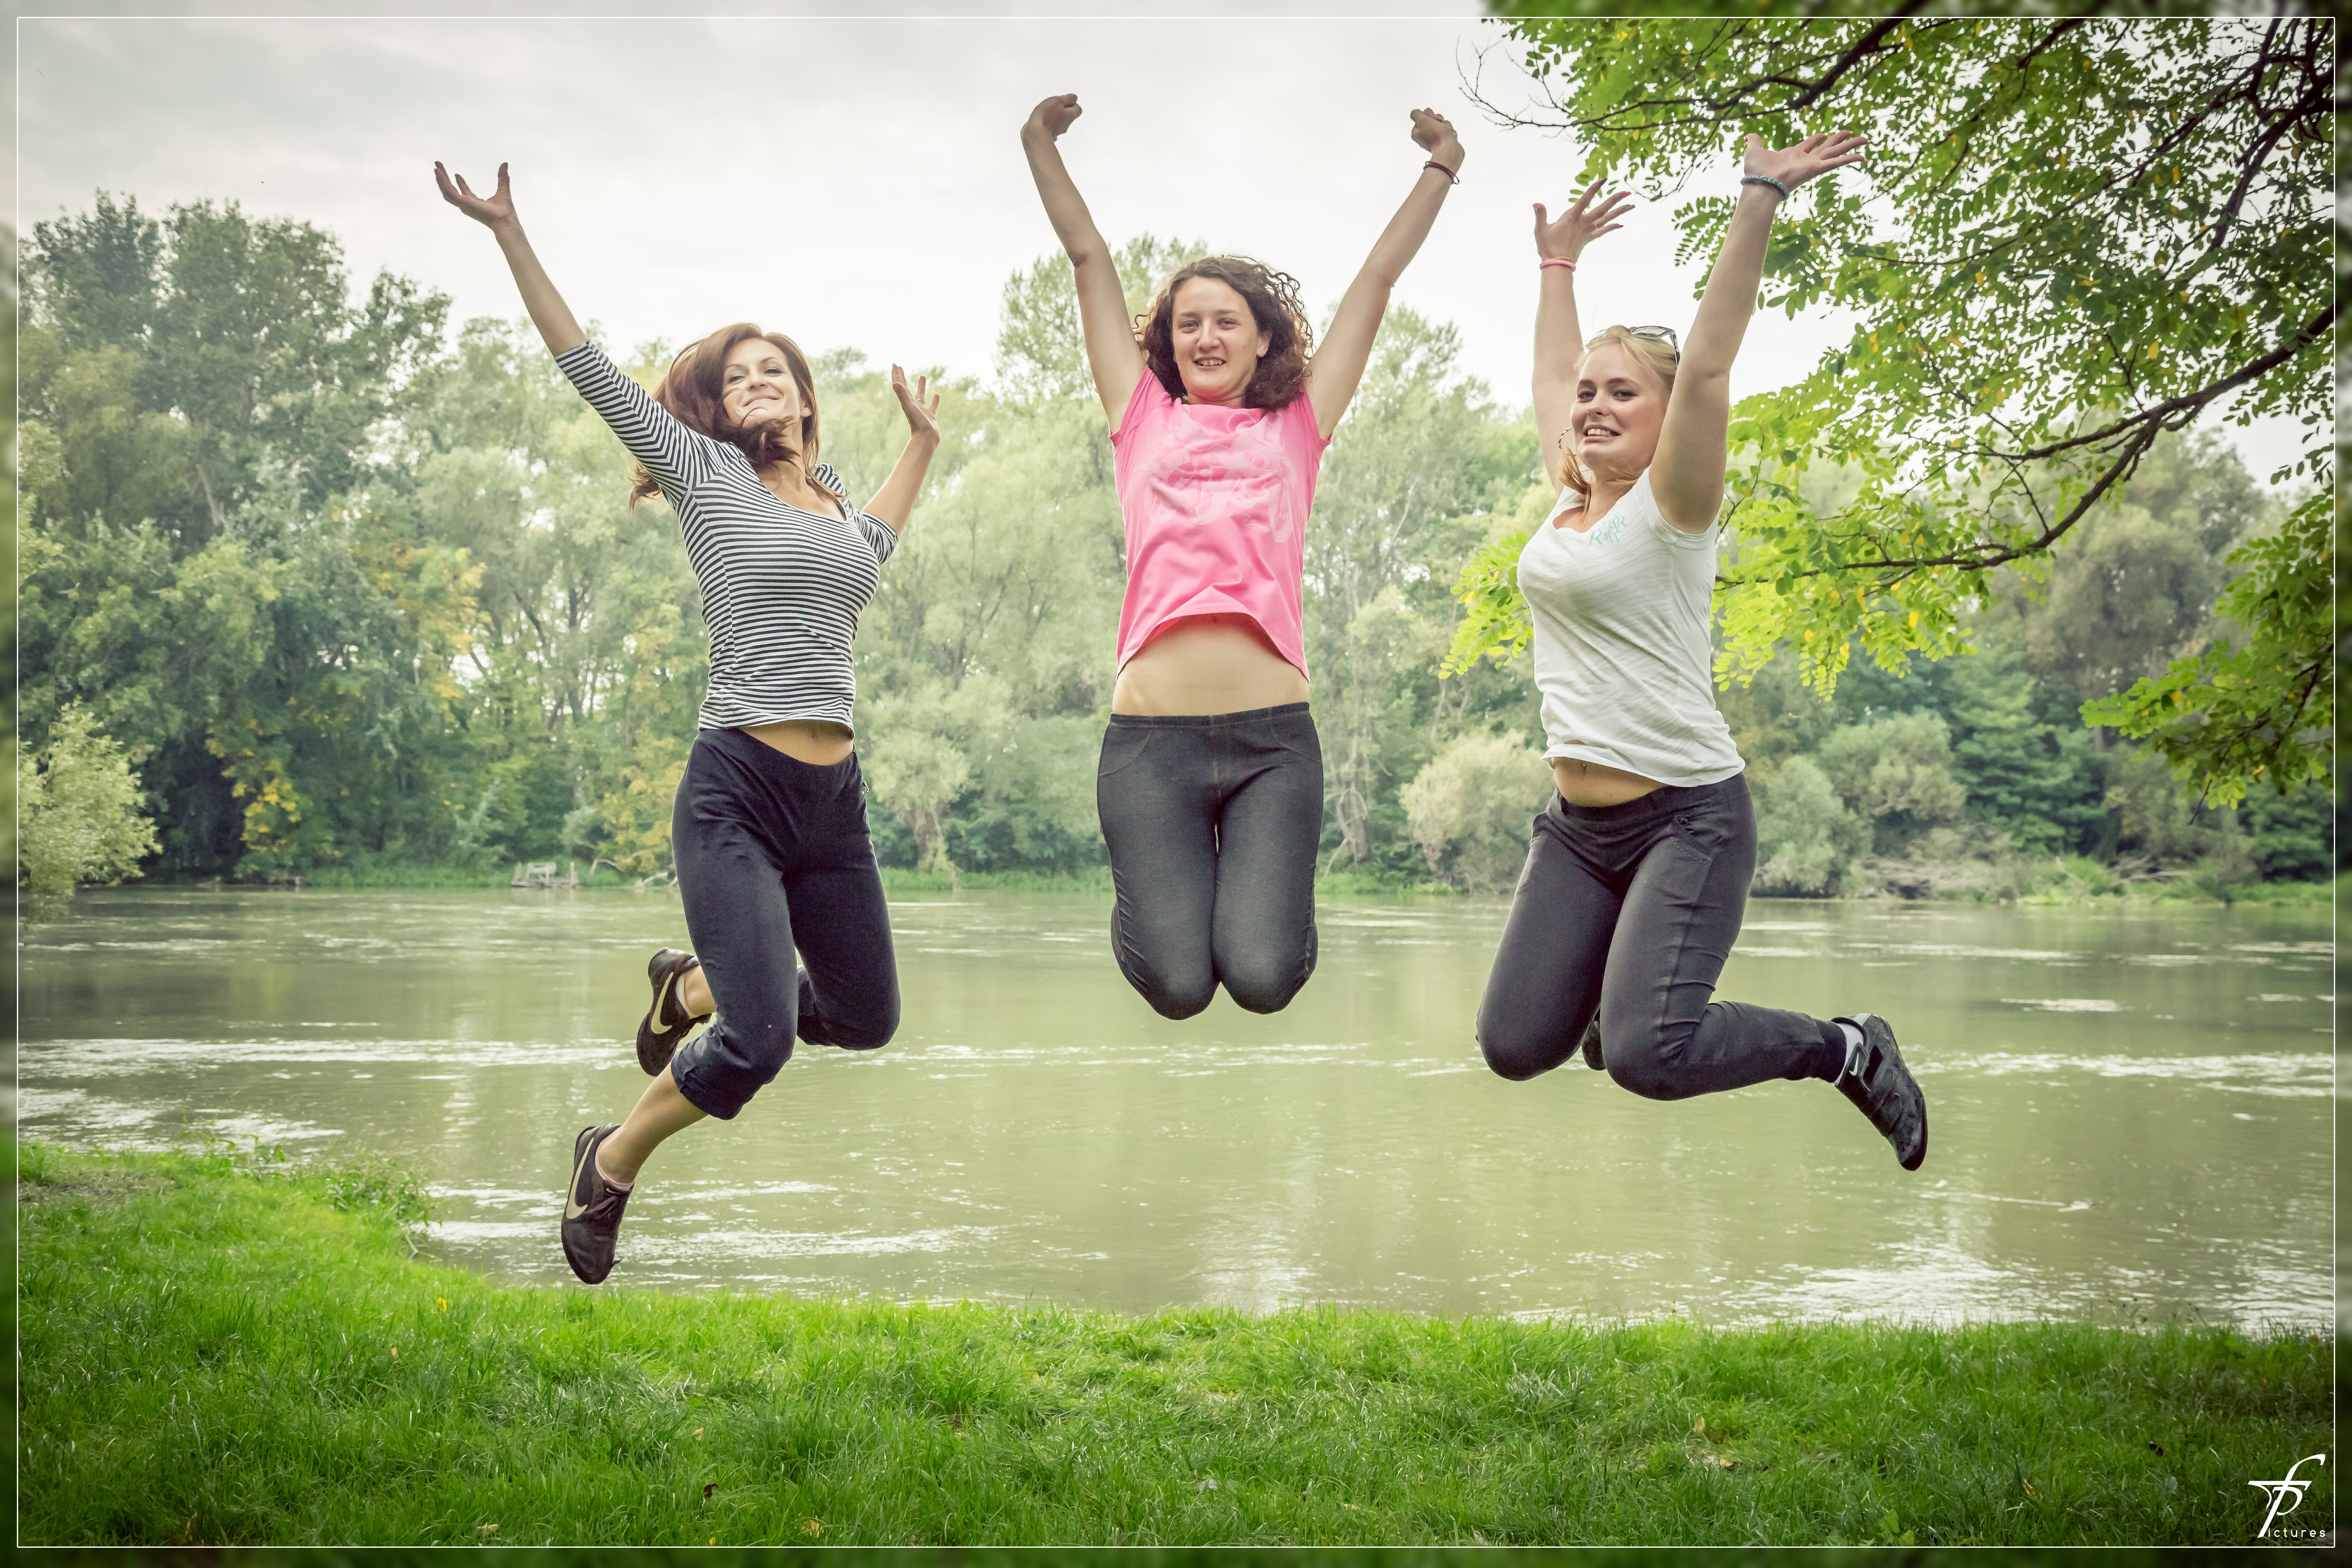
people, woman, jump, jumping, female, portrait, park, leisure, outdoors, happy, sports, beautiful, pretty, happy people, physical exercise, human action, physical fitness